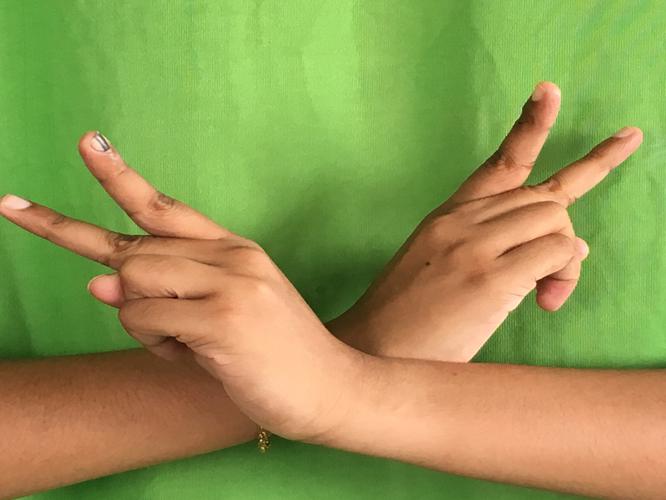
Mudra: Kartariswastika
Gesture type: double_hand